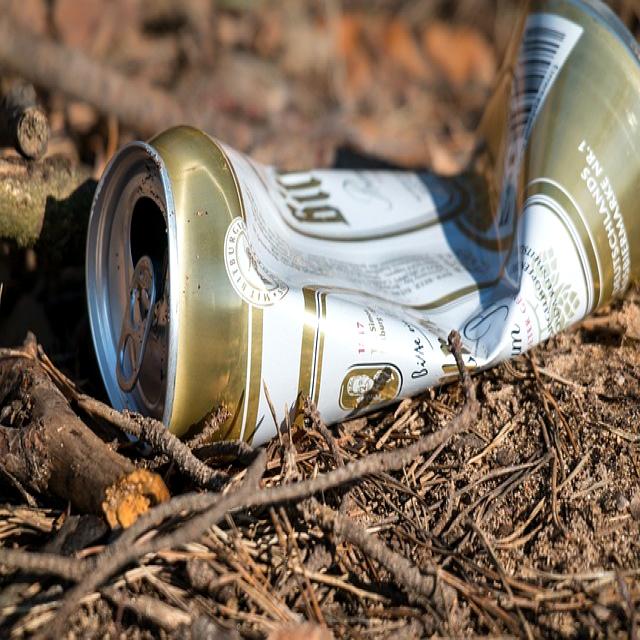
Label: Metal